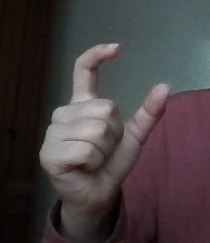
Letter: nun